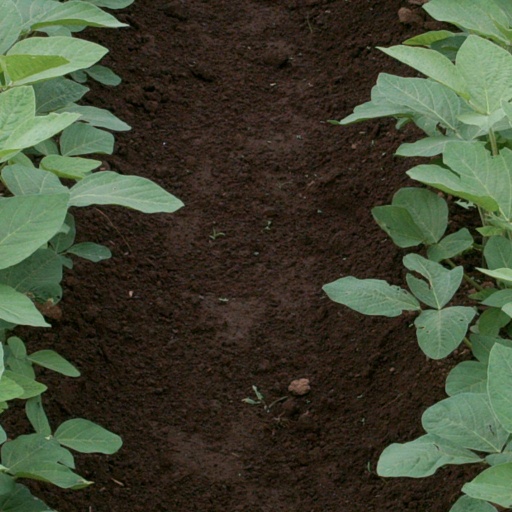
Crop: soybean